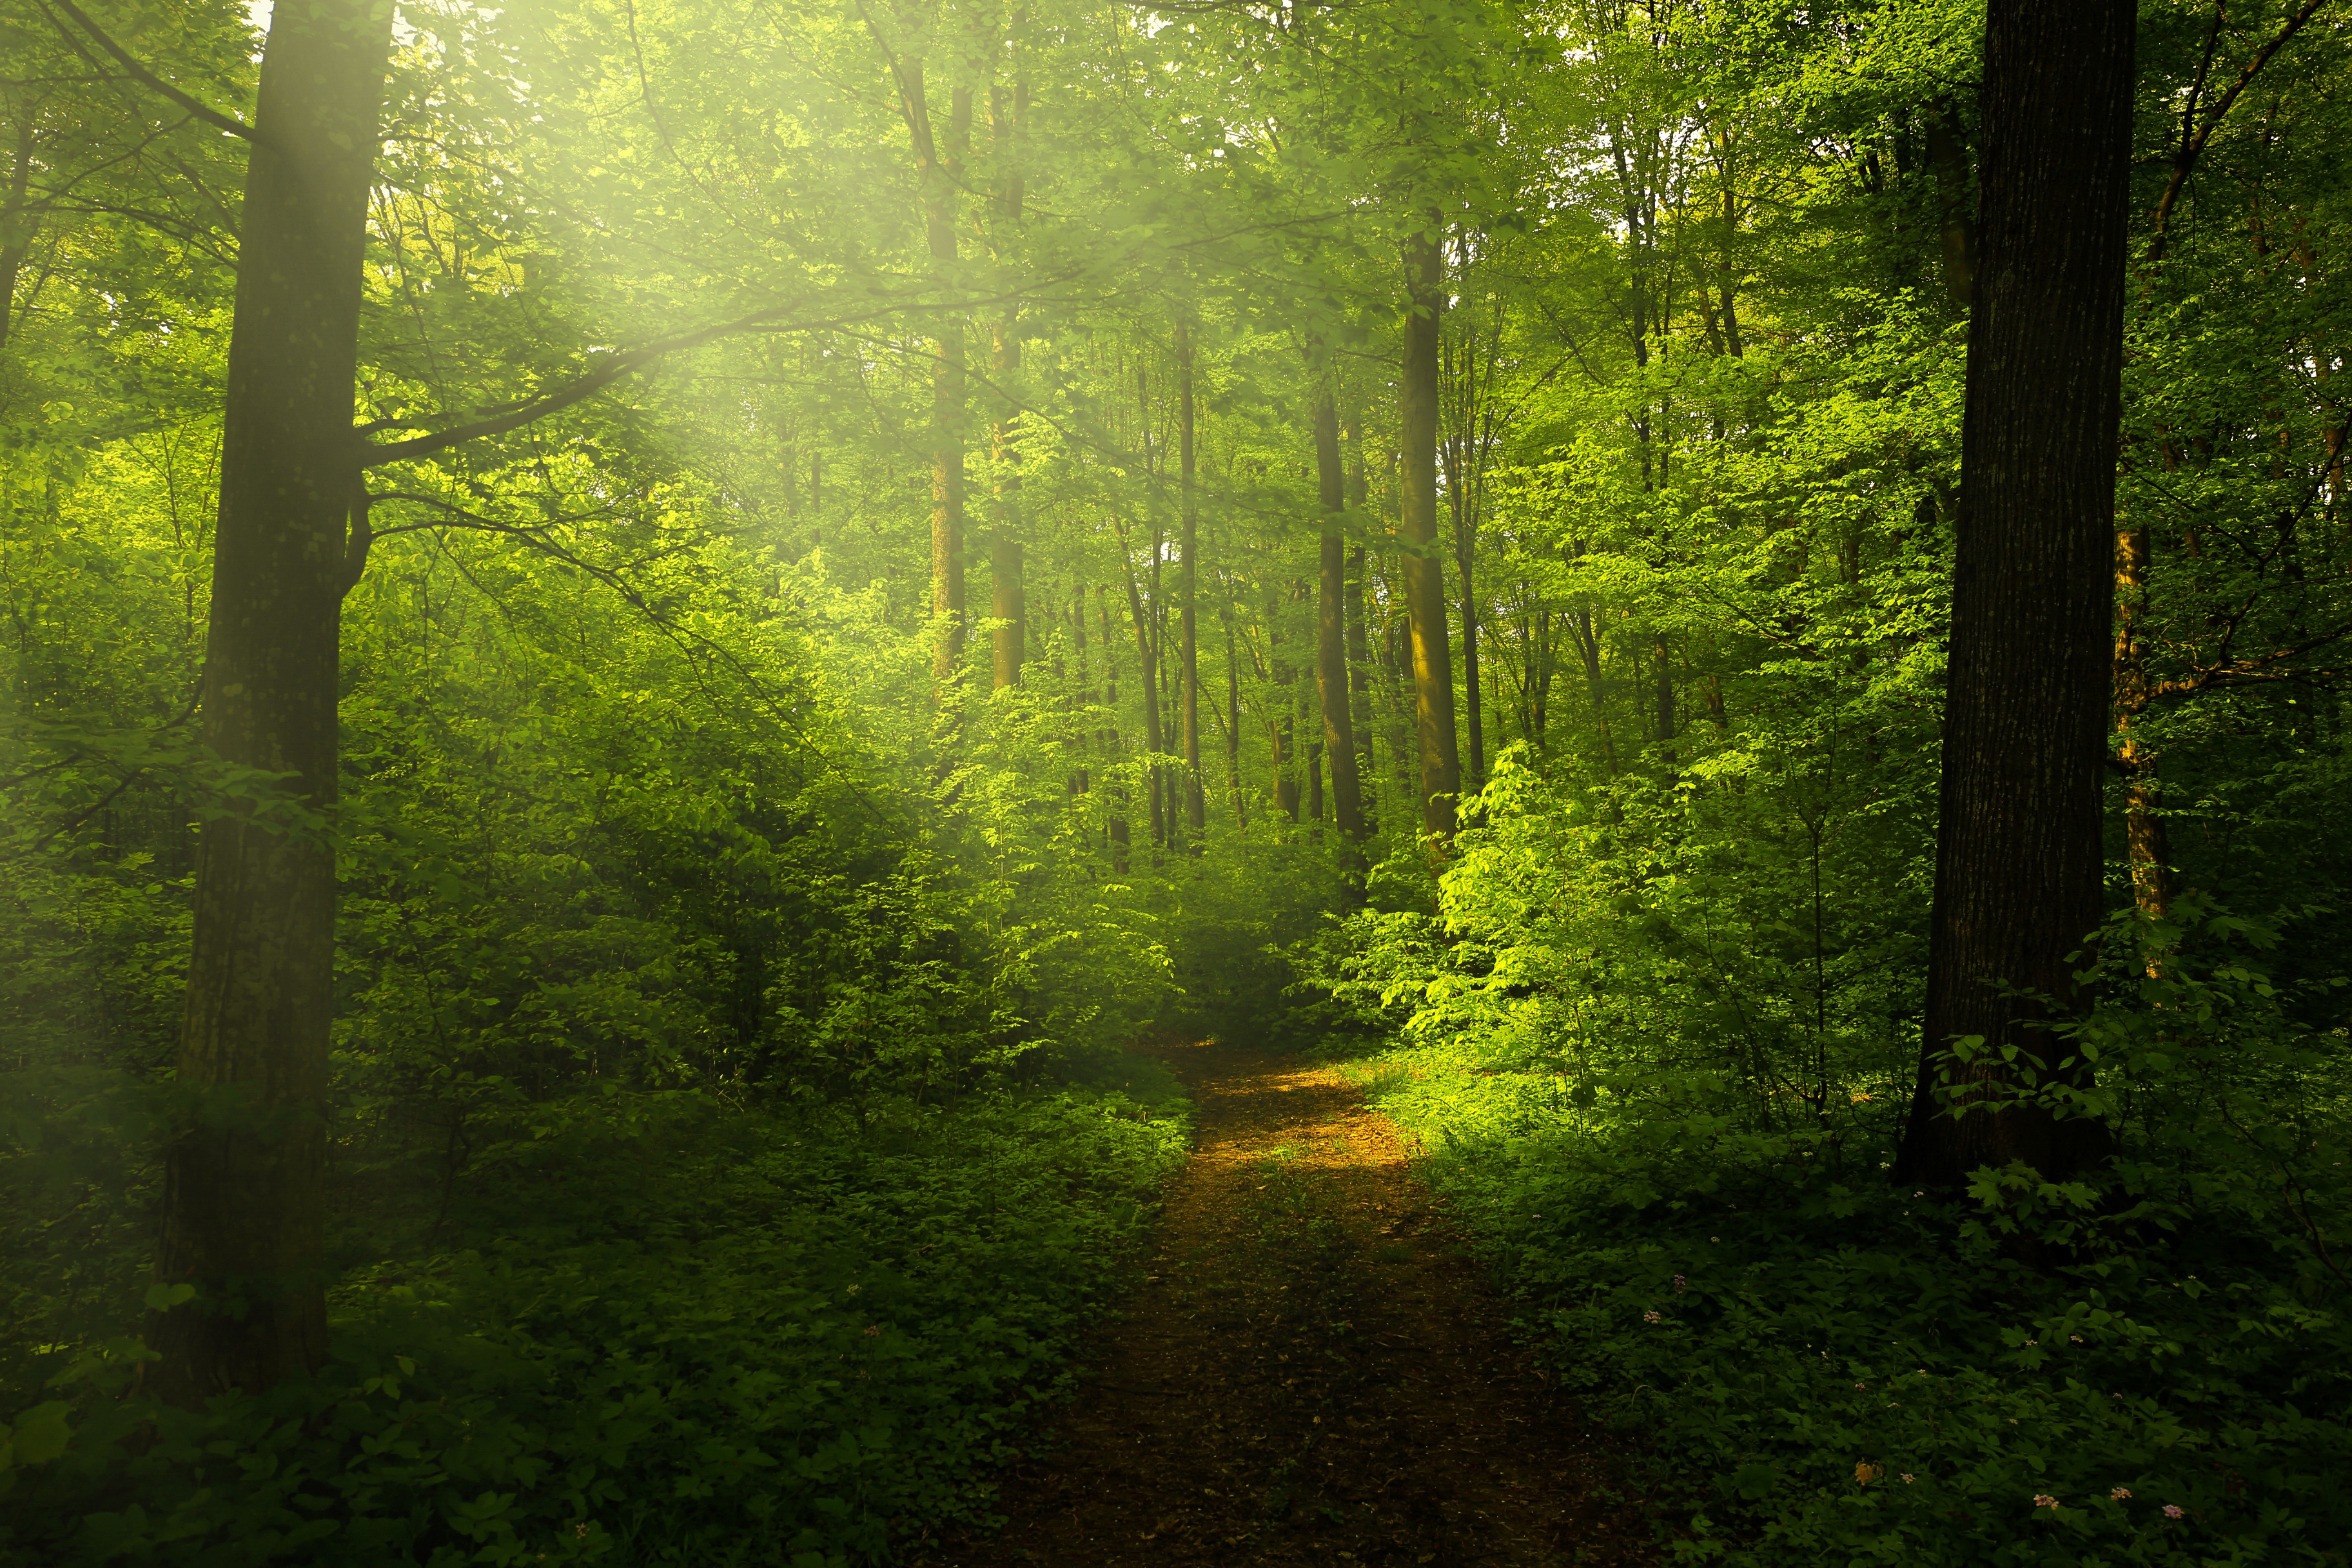
landscape, tree, nature, forest, wilderness, branch, light, plant, wood, mist, meadow, sunlight, morning, leaf, spring, green, jungle, natural, autumn, season, rainforest, bright, deciduous, rays, woodland, habitat, ecosystem, forest landscape, biome, old growth forest, natural environment, geographical feature, atmospheric phenomenon, woody plant, temperate broadleaf and mixed forest, temperate coniferous forest